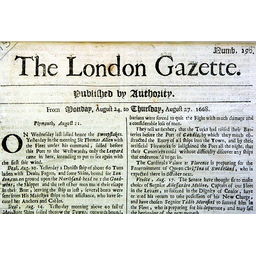
Label: paper